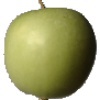
Label: Apple Granny Smith 1